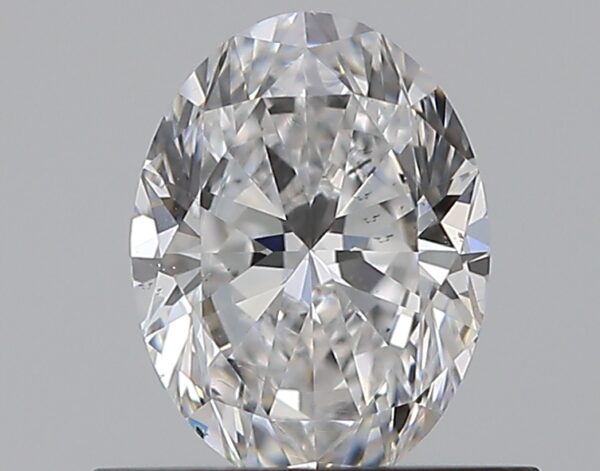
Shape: oval
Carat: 0.59
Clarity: VS2
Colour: D
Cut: EX
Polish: EX
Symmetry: VG
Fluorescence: F
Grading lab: GIA
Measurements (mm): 6.29 x 4.69 x 2.97